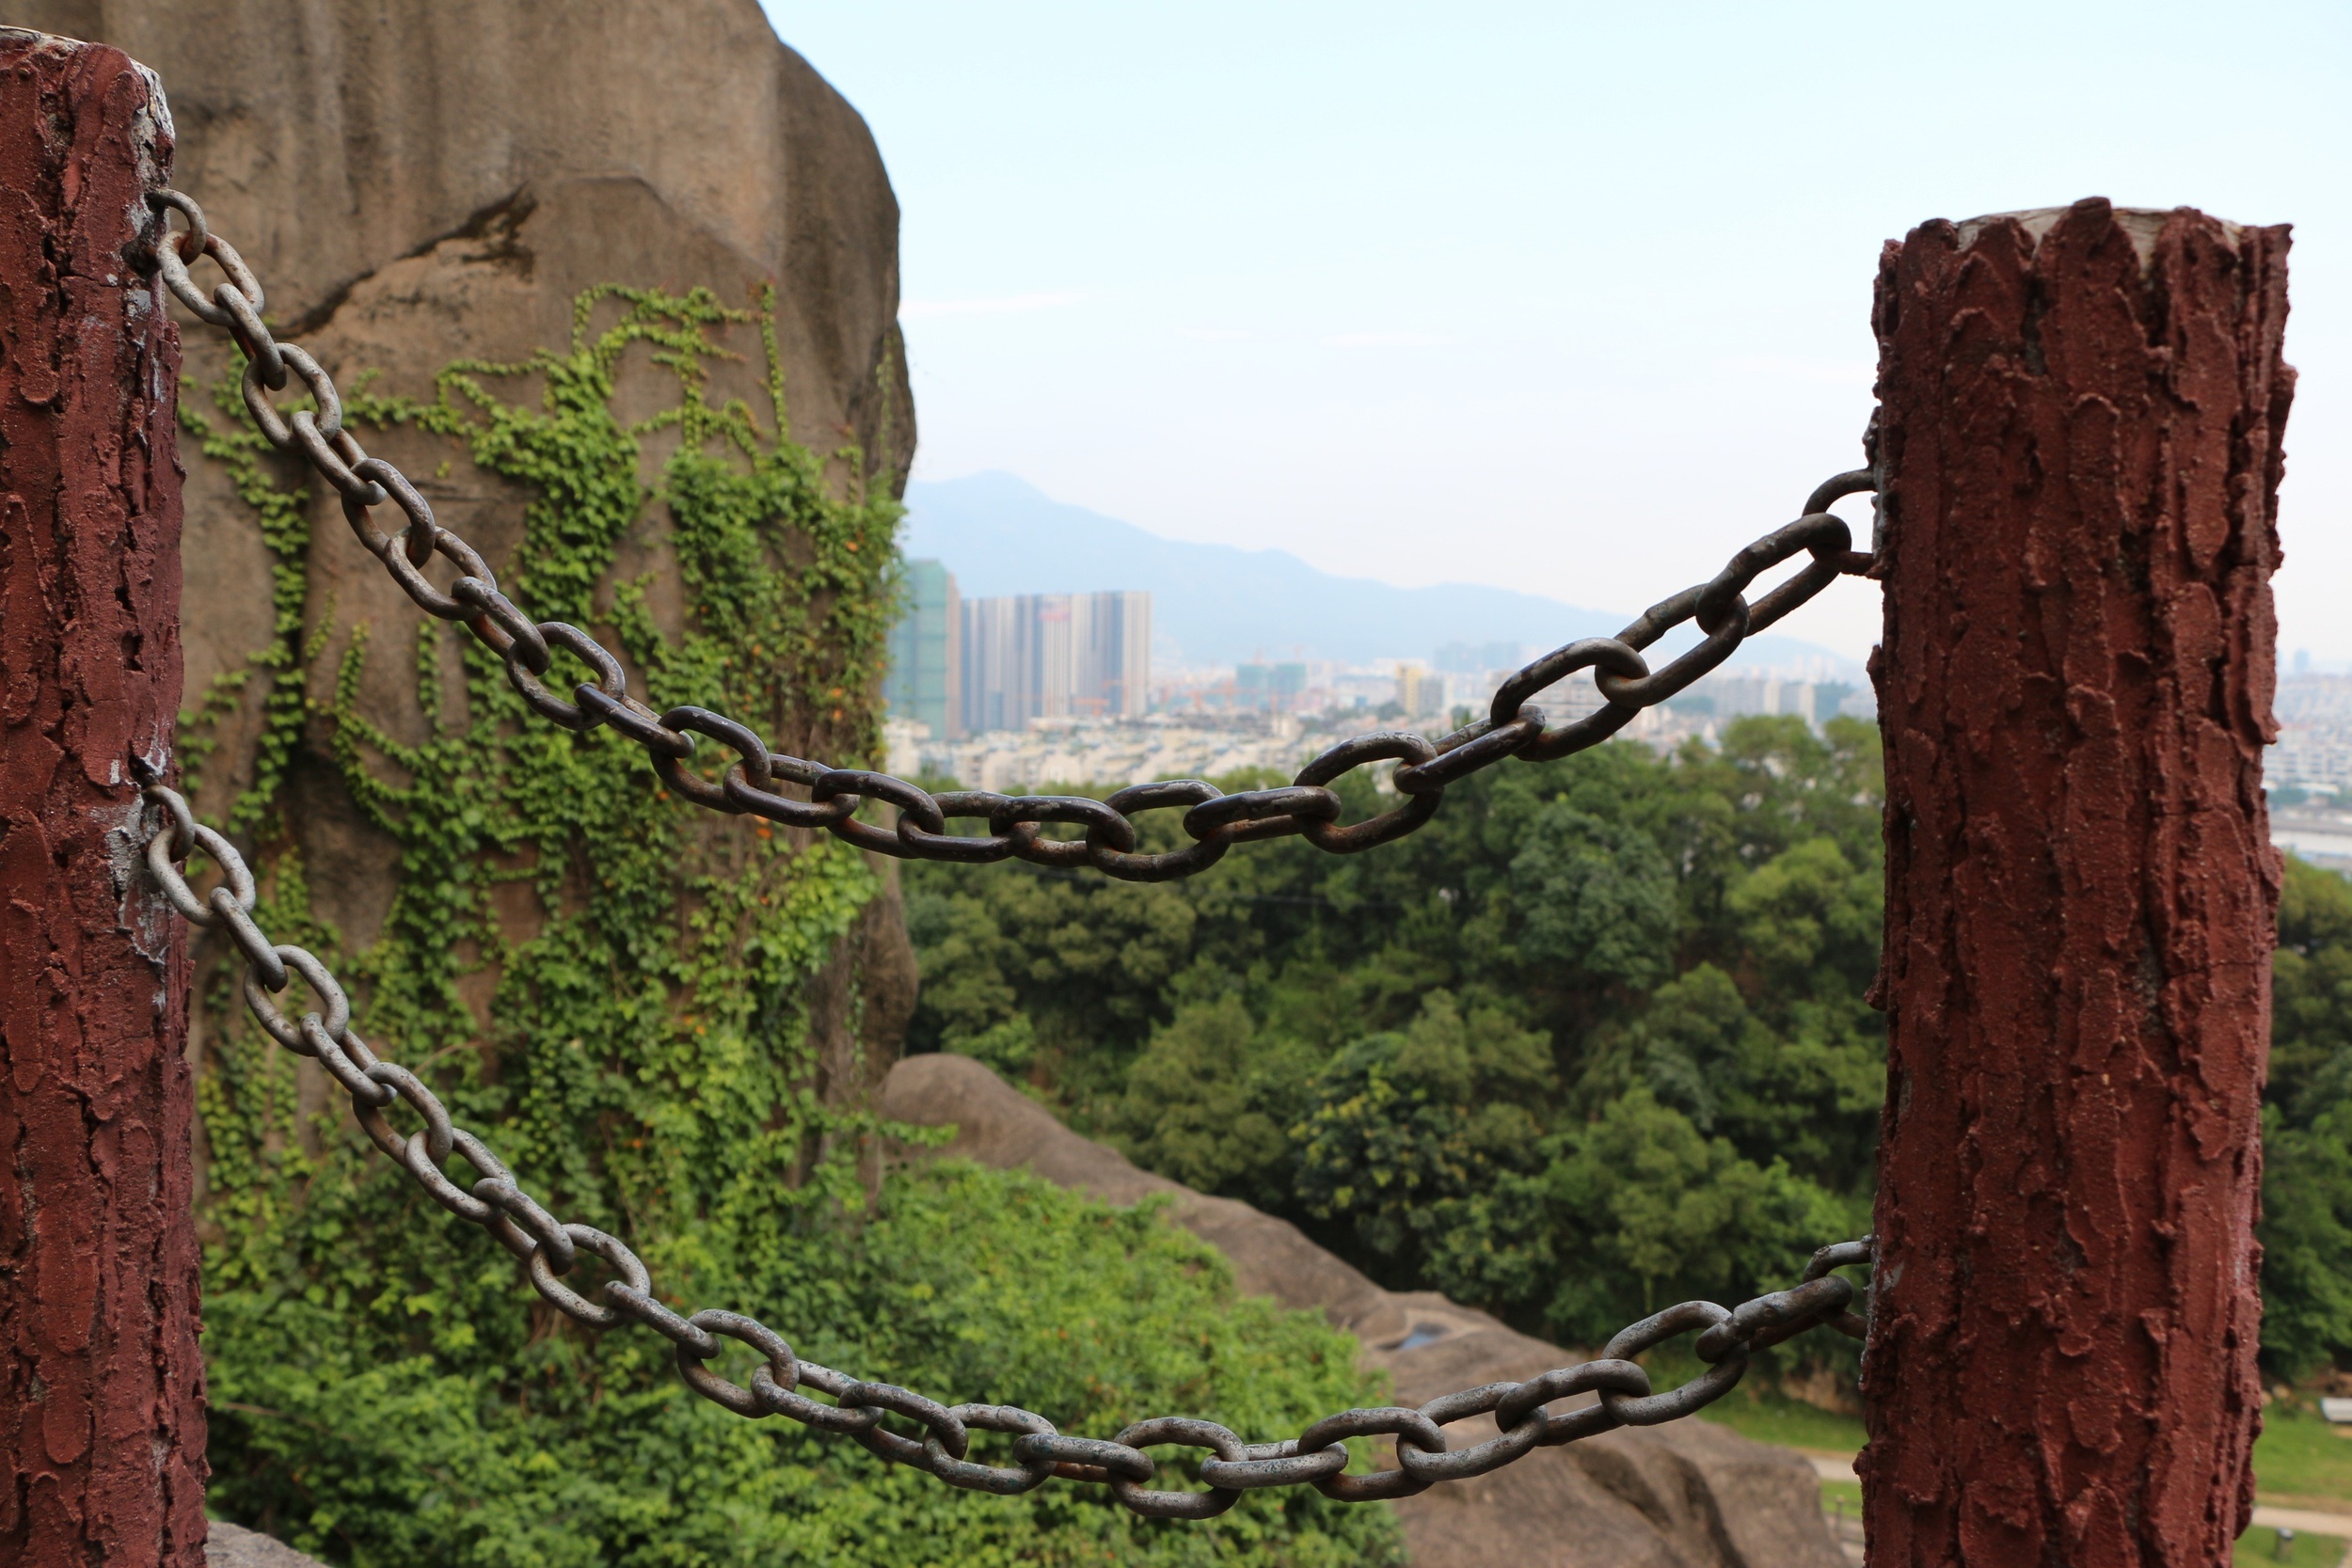
tree, rock, branch, railing, stone pillars, the chains